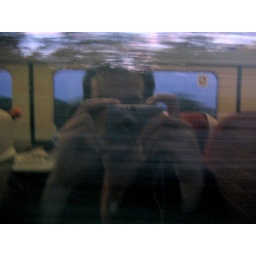
Reflection in a train window